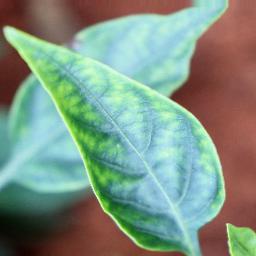
Label: nutritional